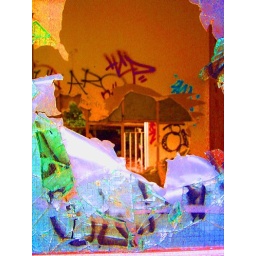
This is my favourite one - looking in thru broken glass window of a door. I photoshopped the colours